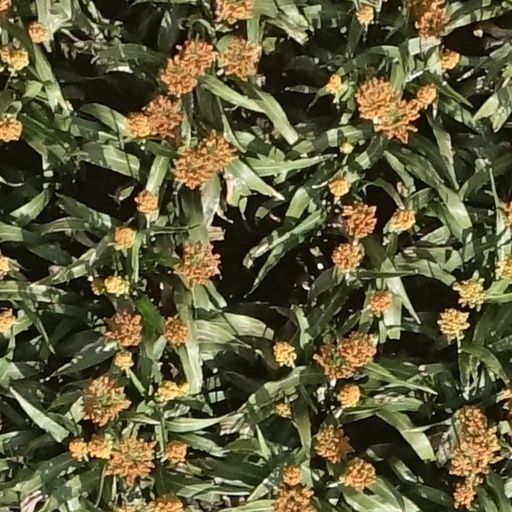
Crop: sorghum